Woodhaven Boulevard station (IND Queens Boulevard Line)

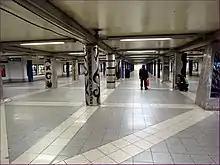
Mezzanine, with "In Memory of The Lost Battalion" artwork

The station's full-length mezzanine allows crossover from any of the station's four staircases from each platform, with a total of eight staircases from the mezzanine to platform level. There is no direct indoor access to the Queens Center Mall's entrance at the northwest corner of Queens Boulevard and 59th Avenue from the mezzanine. The 1996 artwork here is called "In Memory of The Lost Battalion" by Pablo Tauler. It uses nine support beams in the station's mezzanine wrapped in different materials— including glass, iron, and stainless steel—to honor the soldiers who served in the 77th Infantry Division during World War I.